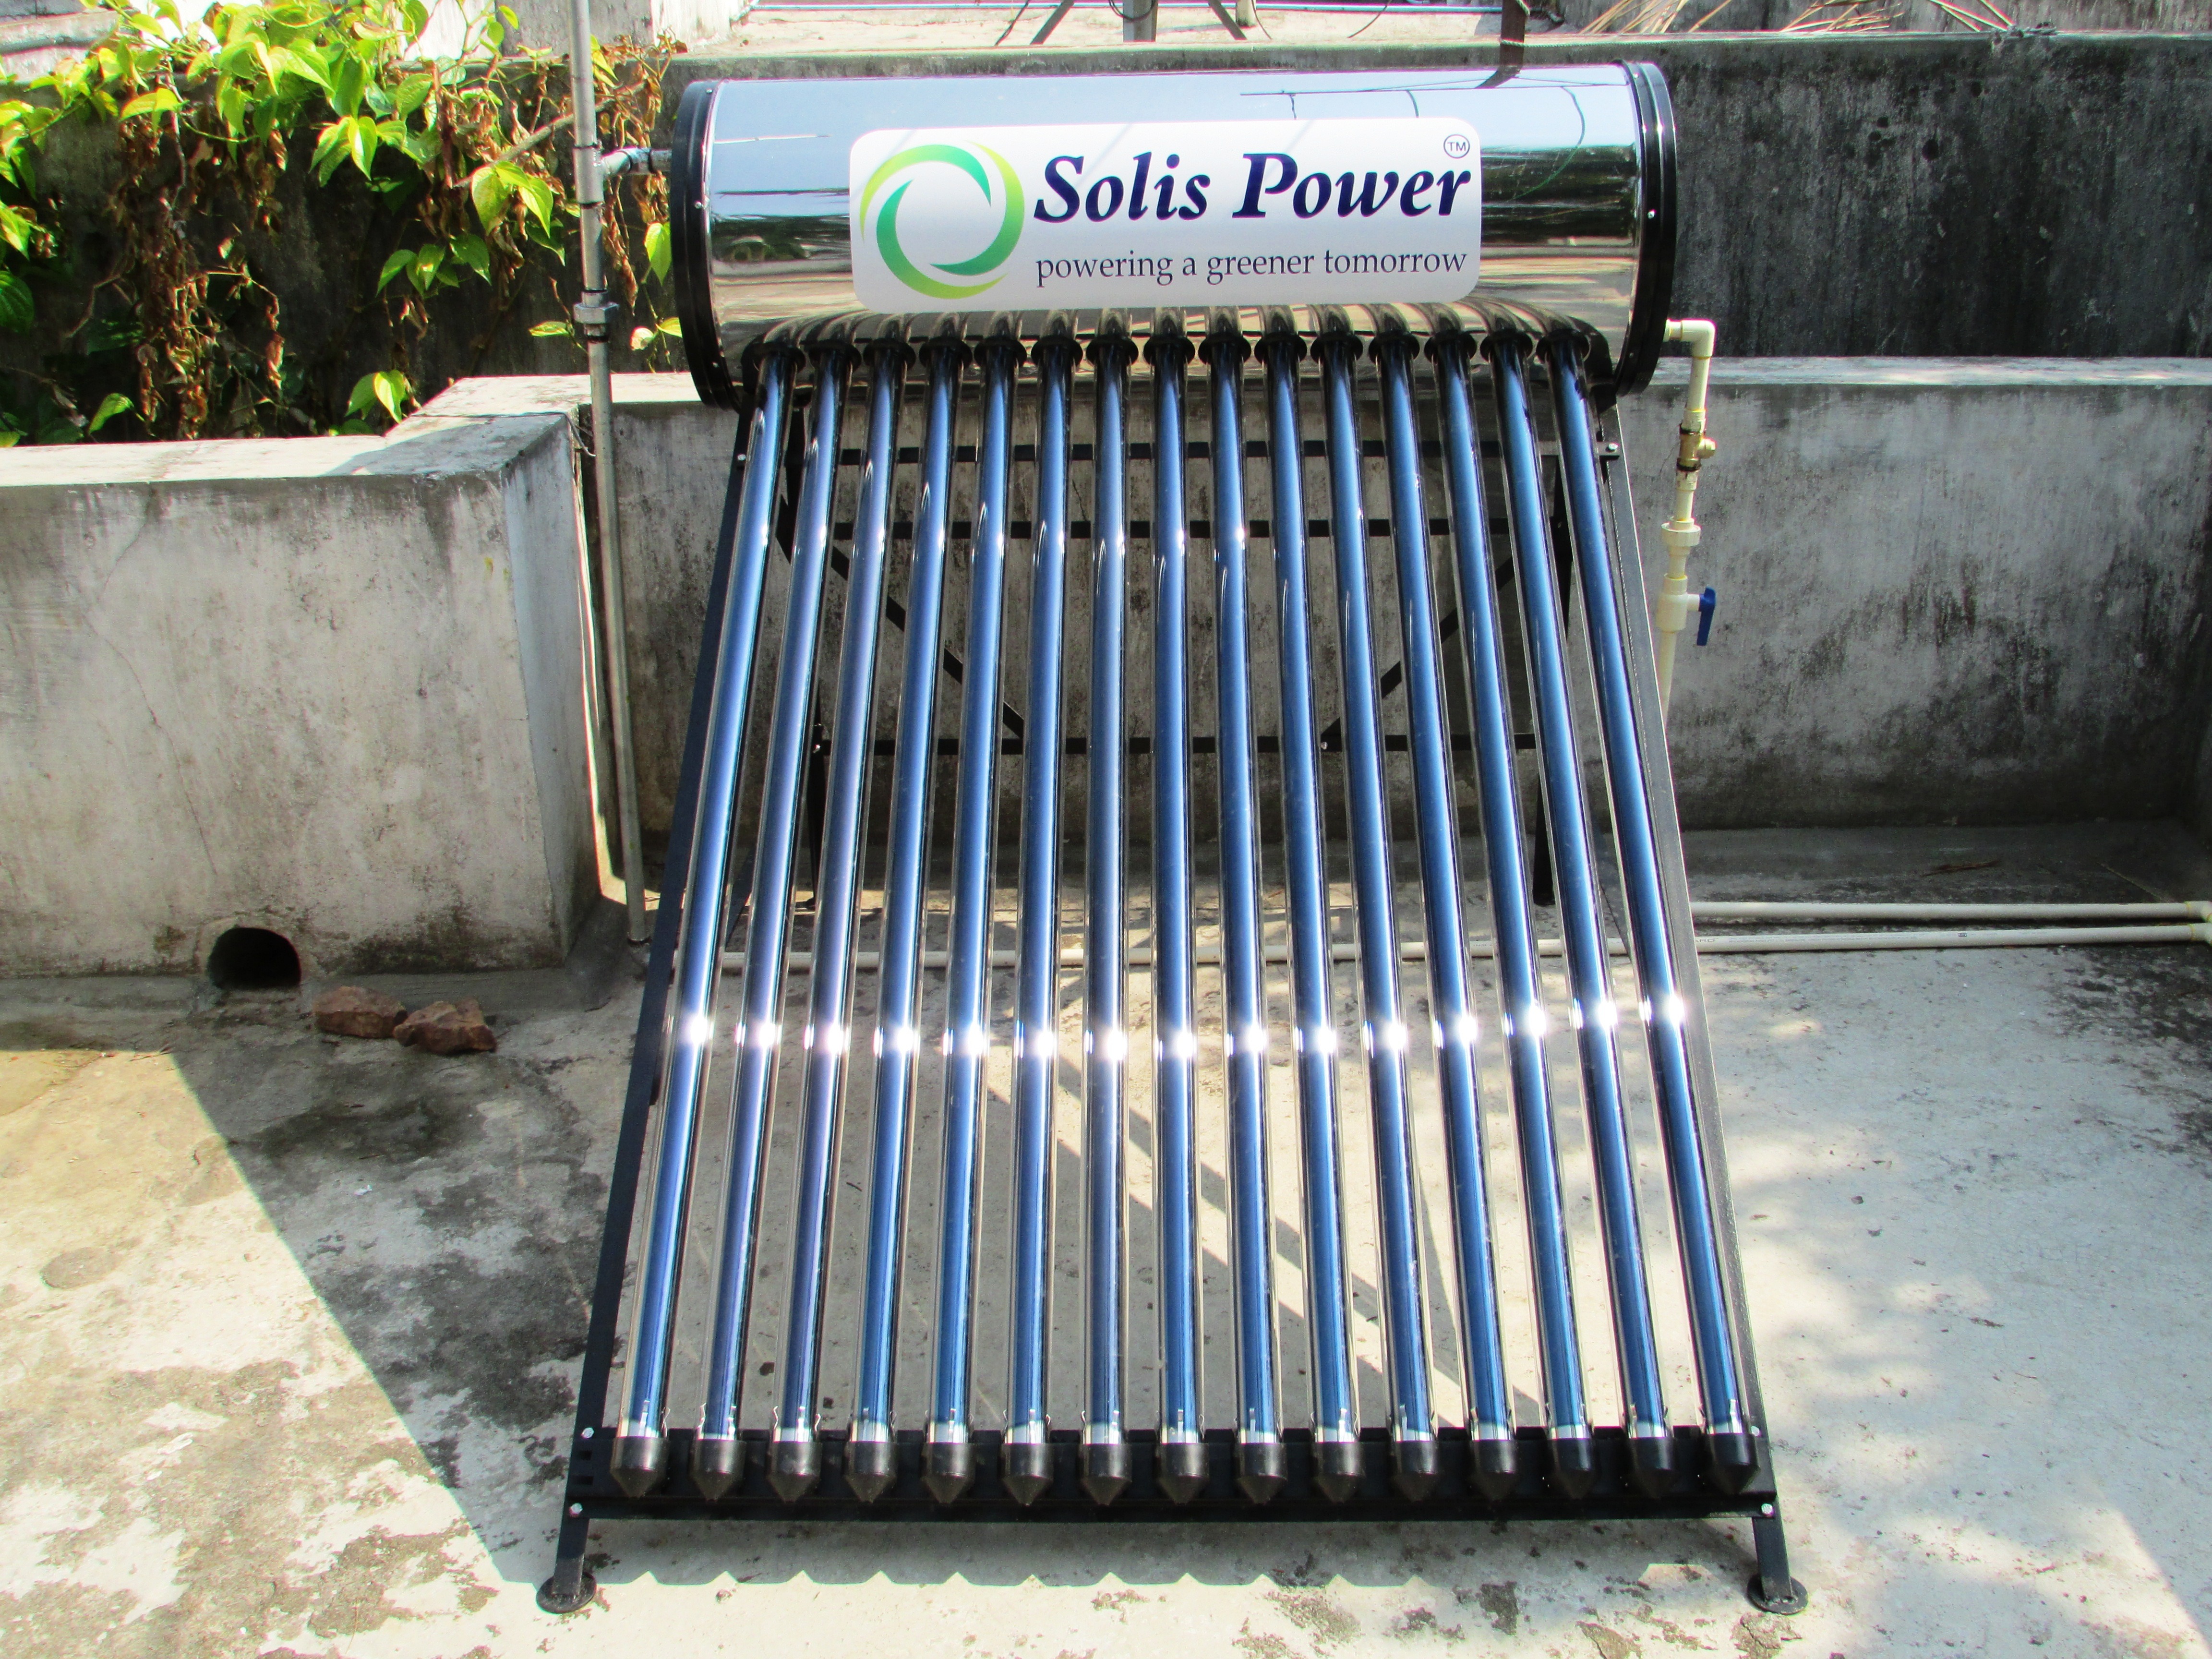
water, sun, technology, environment, green, natural, environmental, electricity, solar, energy, eco, ecology, alternative, power, heater, india, panel, sustainable, renewable, shimoga, outdoor structure